Boonie Bears: The Big Top Secret

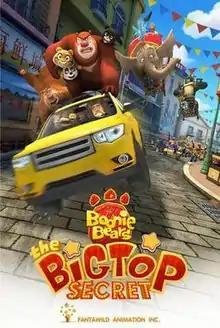
Poster

Boonie Bears: The Big Top Secret is a 2016 Chinese animated adventure comedy film directed by Ding Liang and Lin Yongchang. The film is the third installment in the "Boonie Bears" film series based on the animated series of the same name, following the 2015 film "". It was released in China on 16 January 2016. It will be followed by "", scheduled for release in 2017.